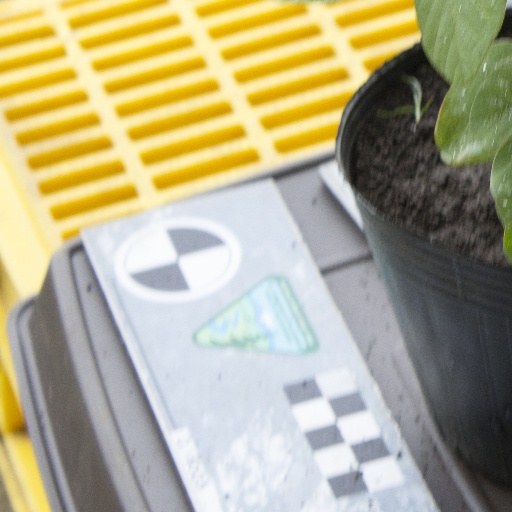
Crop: soybean